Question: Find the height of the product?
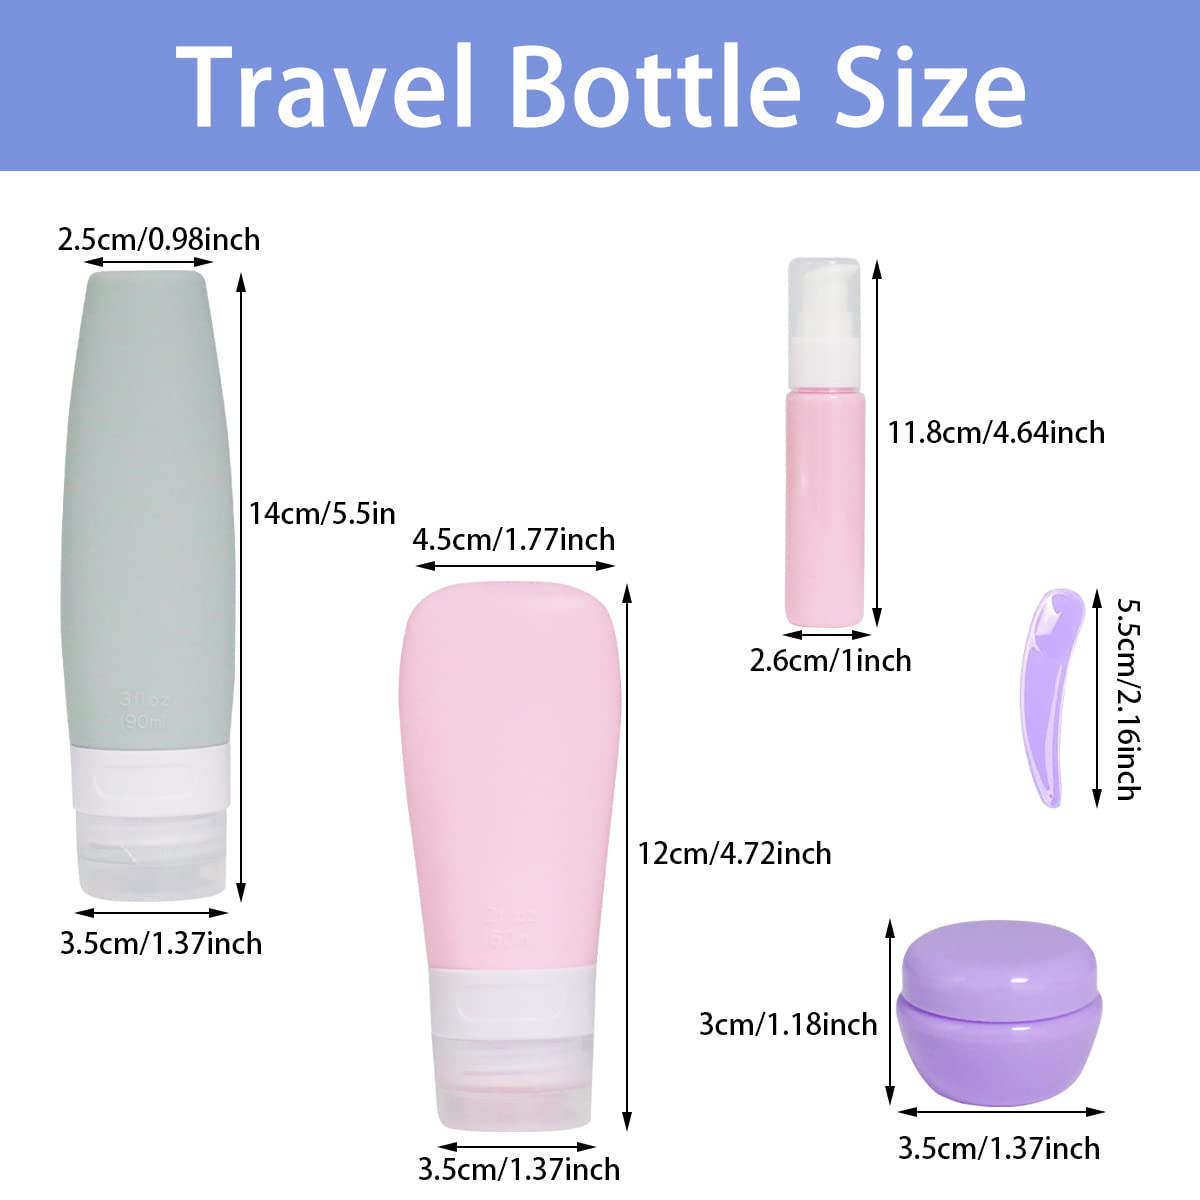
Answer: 14.0 centimetre